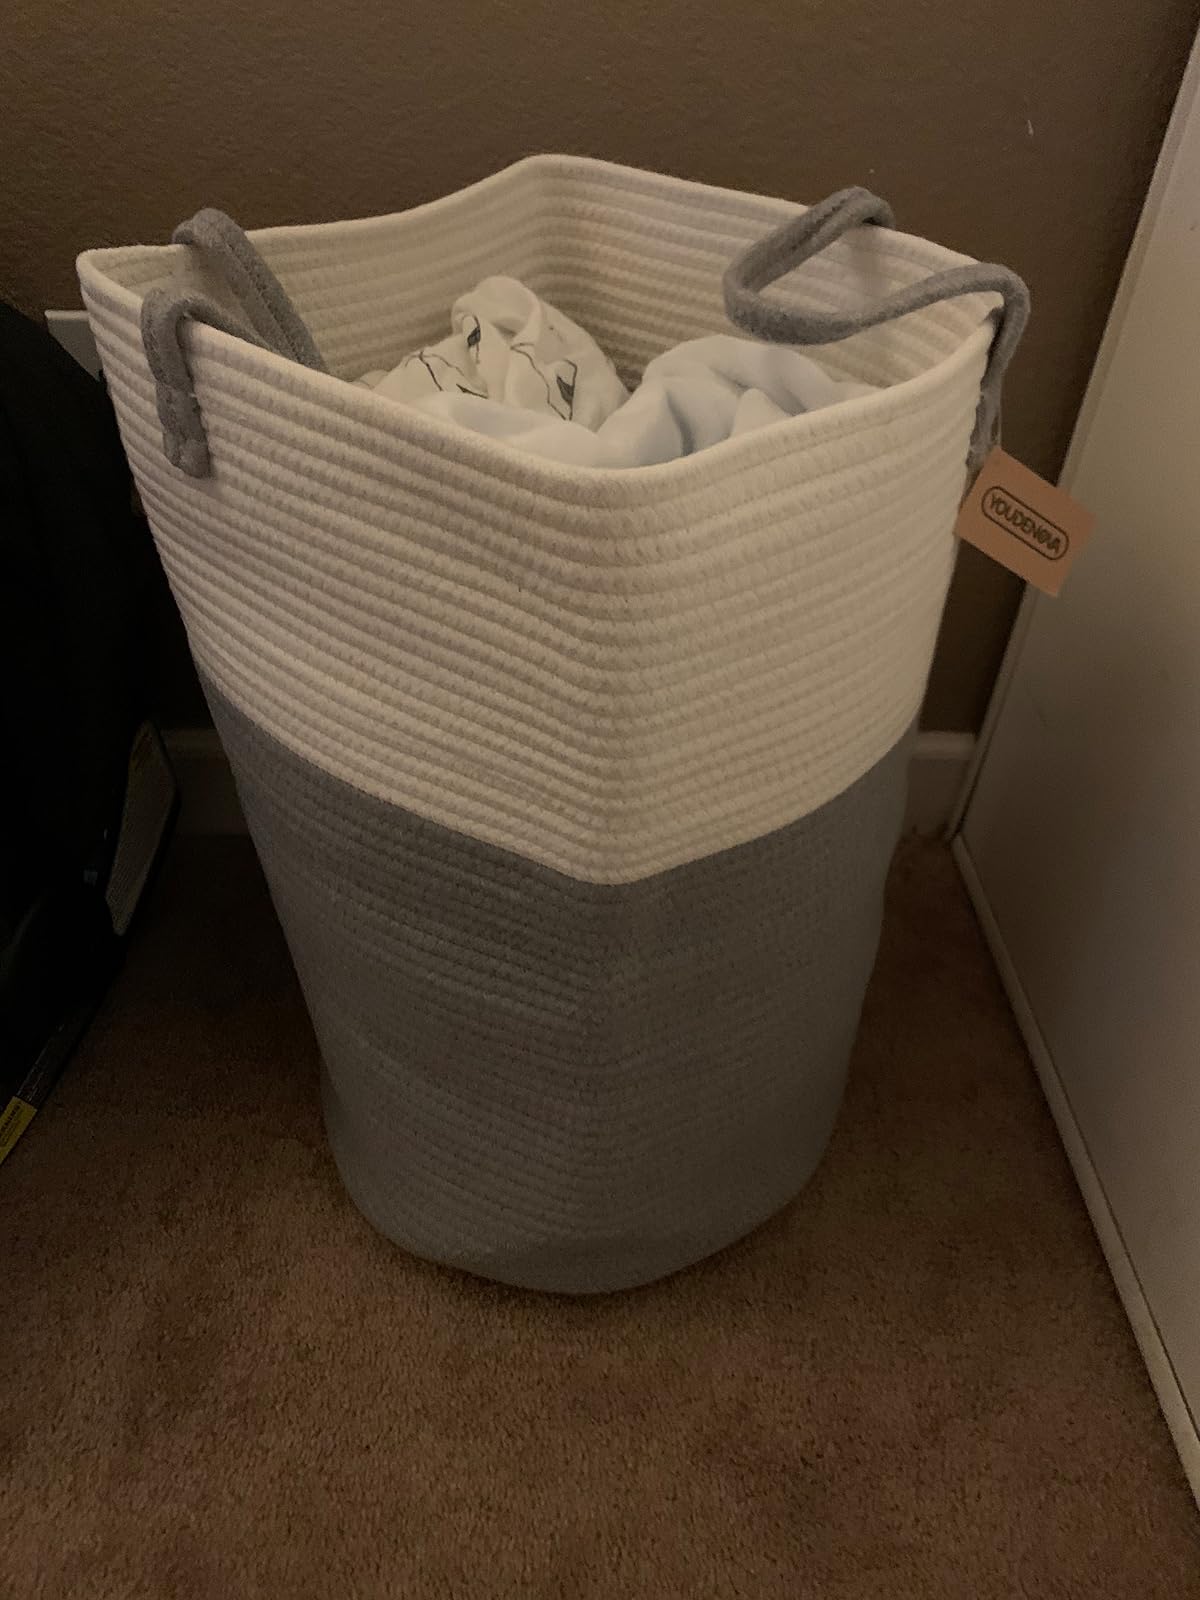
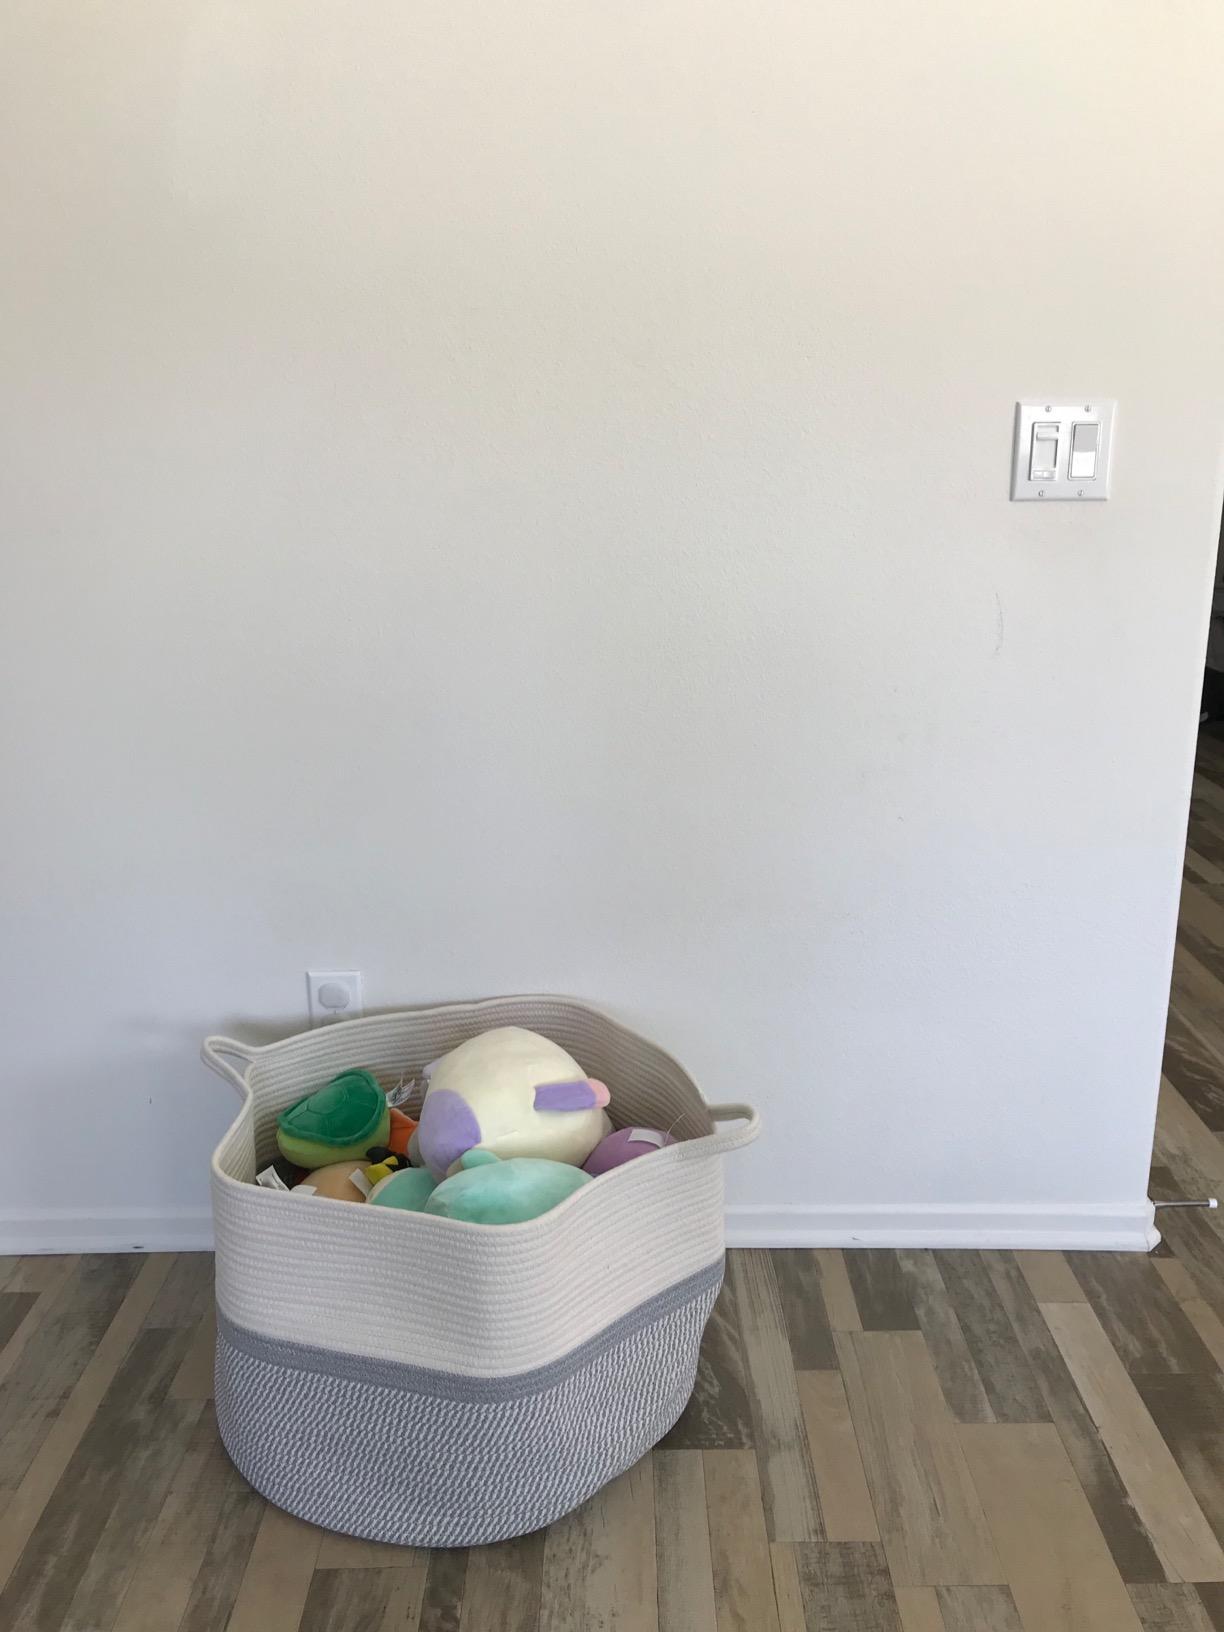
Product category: items_hamper
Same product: no